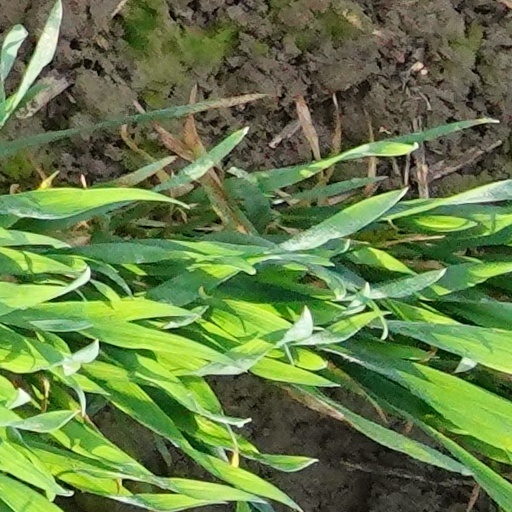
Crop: wheat